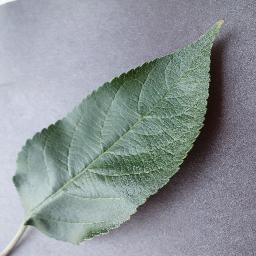
Label: Apple___healthy